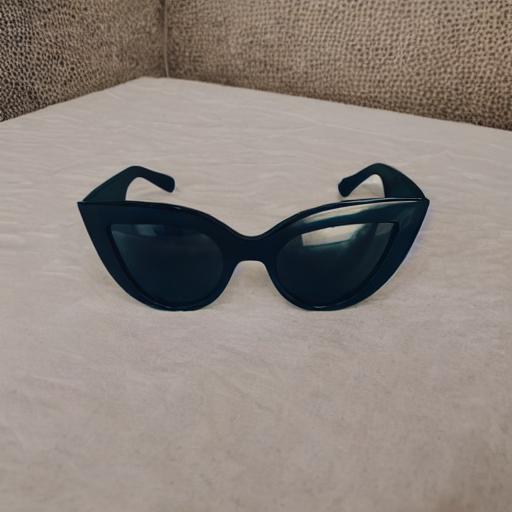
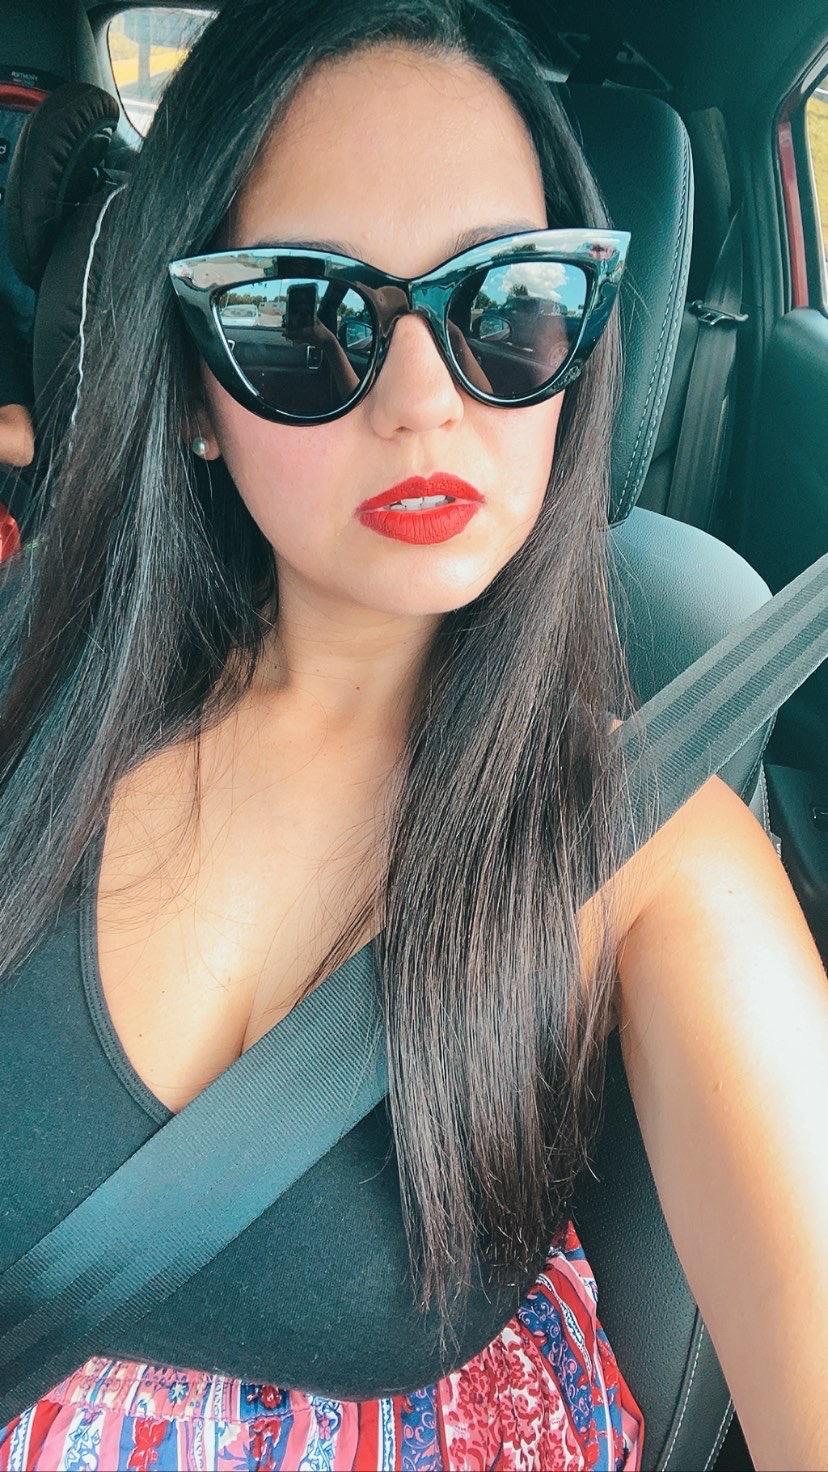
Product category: accessories_sunglasses
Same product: no